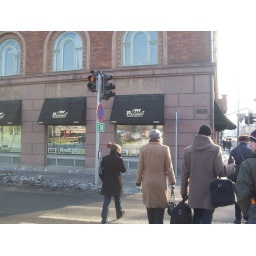
they crossed the street in red light! they must be from sweden.